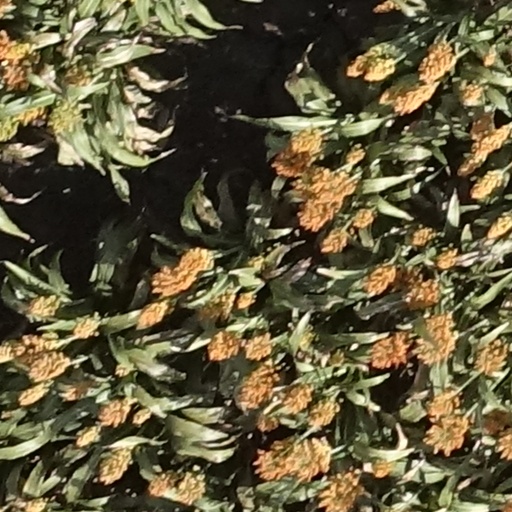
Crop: sorghum